131st Operations Group

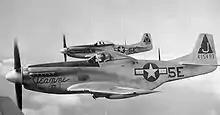
P-51D and P-51K Mustangs of the 385th Fighter Squadron

In the summer of 1944, and from then until the end of the war it flew many long-range missions with its Mustangs, escorting heavy bombers that attacked oil refineries, industries and other strategic objectives in Berlin, Regensburg, Merseburg, Stuttgart, Brussels and elsewhere. During a raid on Frankfurt on 27 December 1944, the group dispersed a large group of Luftwaffe interceptors attacking the Martin B-26 Marauder formation the group was escorting. For this action, the unit was awarded the Distinguished Unit Citation.